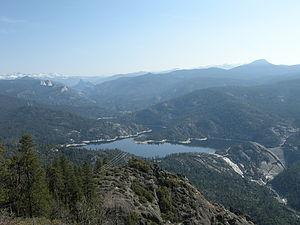
Ceci est la liste des lieux historique inscrits sur le registre national dans le comté de Fresno en Californie.